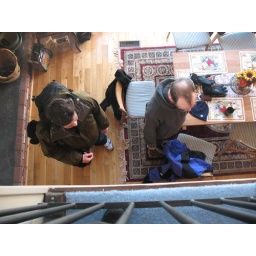
chris acton and matt scott in the ski house taken from the upstairs bedroom